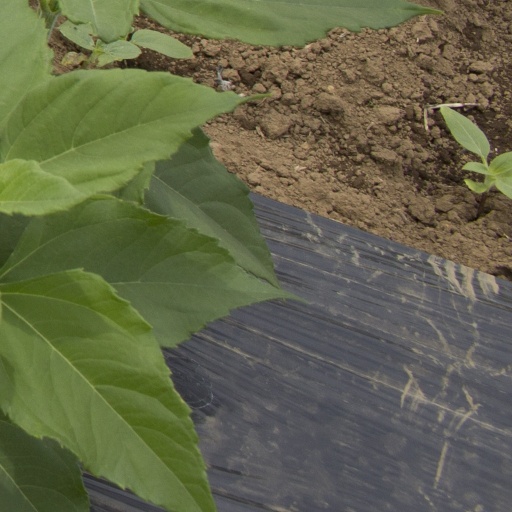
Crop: Jerusalem artichoke